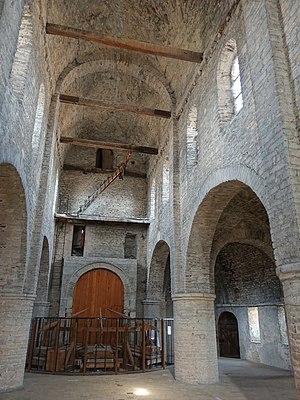
Saint-Philibert de Tournus est un ancien monastère bénédictin situé à Tournus, dans le département français de Saône-et-Loire et la région Bourgogne-Franche-Comté. De nombreuses parties de ce monastère sont conservées, et son église abbatiale est l'un des plus grands monuments romans de France.